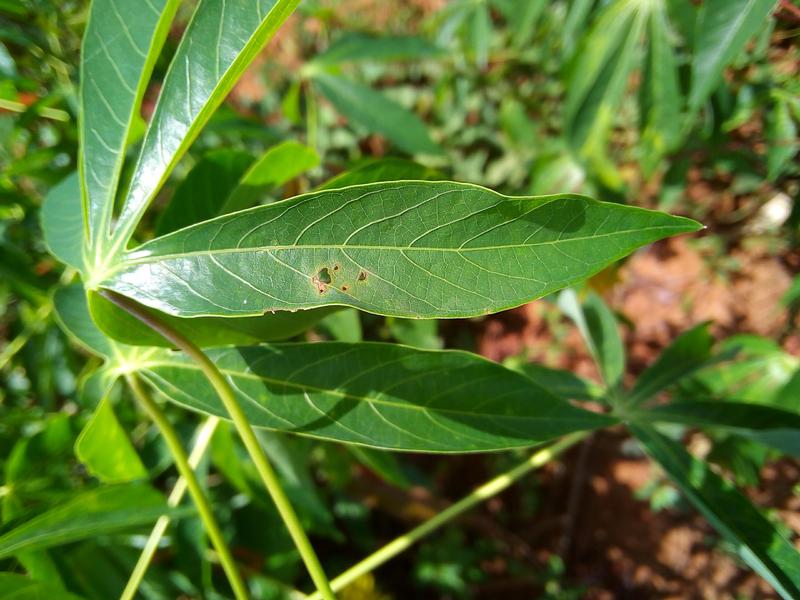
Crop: cassava
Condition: healthy